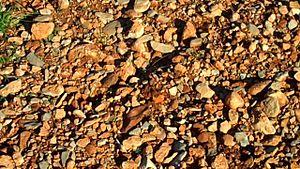
L’œnologie est la science qui a pour objet l'étude et la connaissance du vin. Ses domaines d'applications vont de la culture de la vigne à l'élaboration du vin, son élevage et son conditionnement. Par extension, l'œnologie concerne les domaines touchant de près ou de loin à la filière viti-vinicole et à la culture du vin.